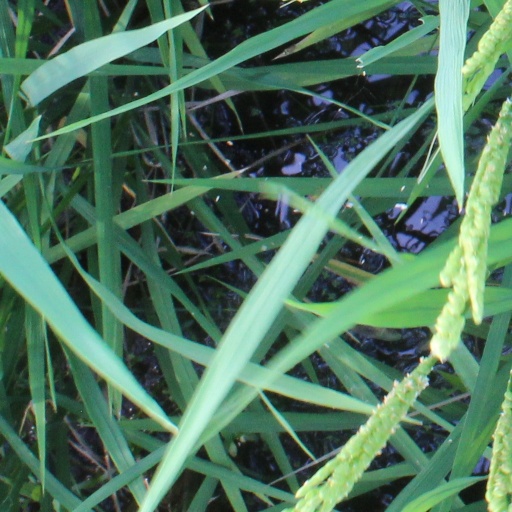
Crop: rice